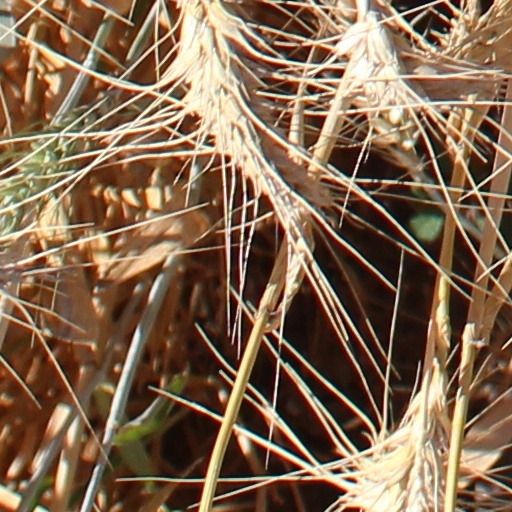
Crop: wheat